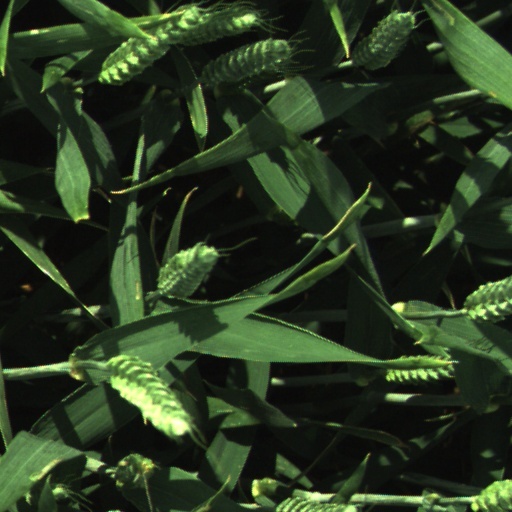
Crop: wheat